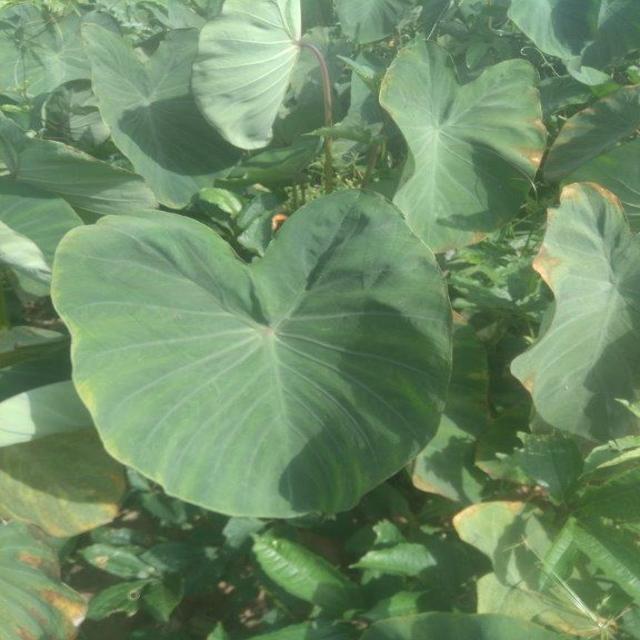
Label: Early_Blight